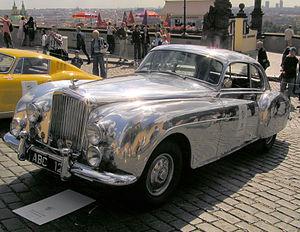
La Bentley R Type ou Bentley Serie R est une automobile berline de luxe du constructeur automobile britannique Bentley produite à 2323 exemplaires, déclinés en de nombreuses carrosseries entre 1952 à 1955.